Zipang (film)

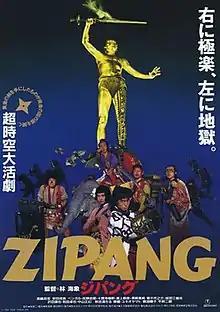
Theatrical release poster

, also known as The Legend of Zipang is a 1990 Japanese tokusatsu fantasy film directed by Kaizo Hayashi. The film stars Masahiro Takashima as Jigoku Gokuraku Maru.